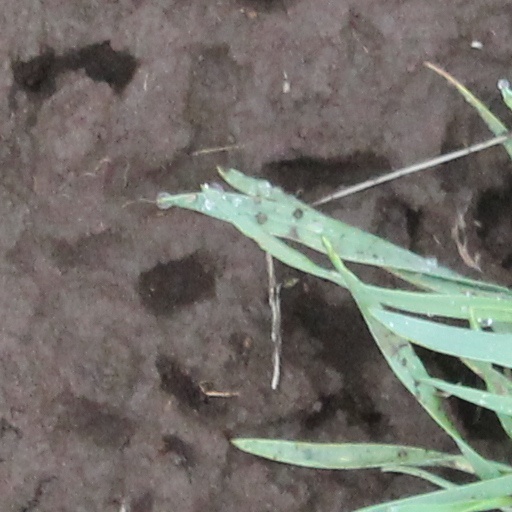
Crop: wheat